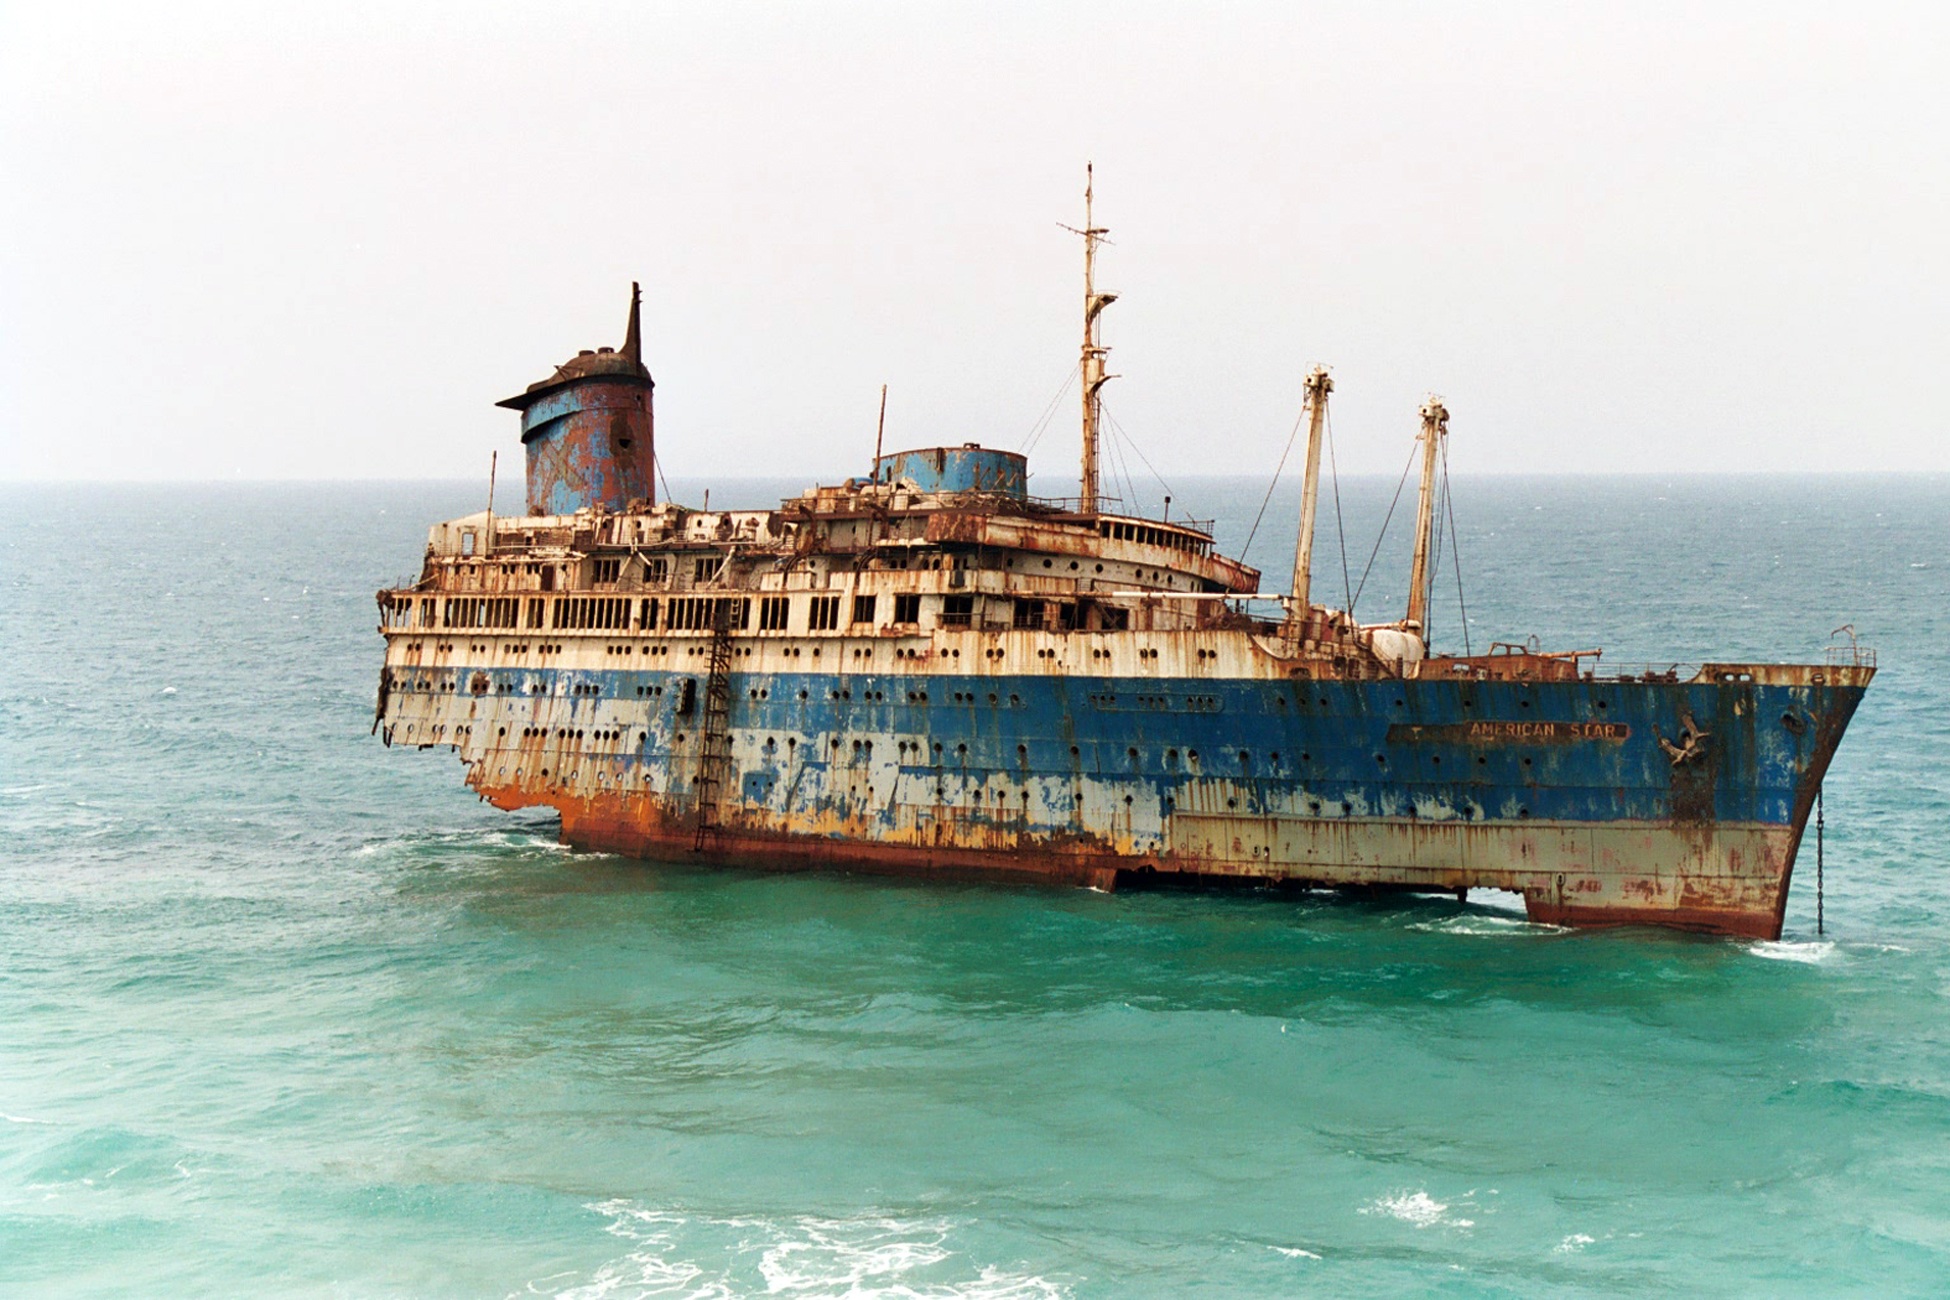
sea, coast, water, ocean, ship, vehicle, cargo ship, ferry, channel, wreck, watercraft, shipwreck, fuerteventura, scrap, container ship, misfortune, motor ship, passenger ship, freight transport, ocean liner, scrap metal, oil tanker, tank ship, bulk carrier, floating production storage and offloading, american star